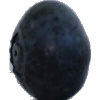
Label: blueberry